Alexander Dinghas

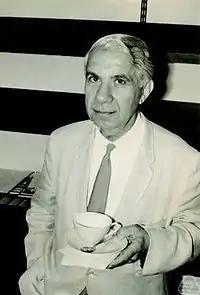

Alexander Dinghas (February 9, 1908 – April 19, 1974) was a Greek mathematician.